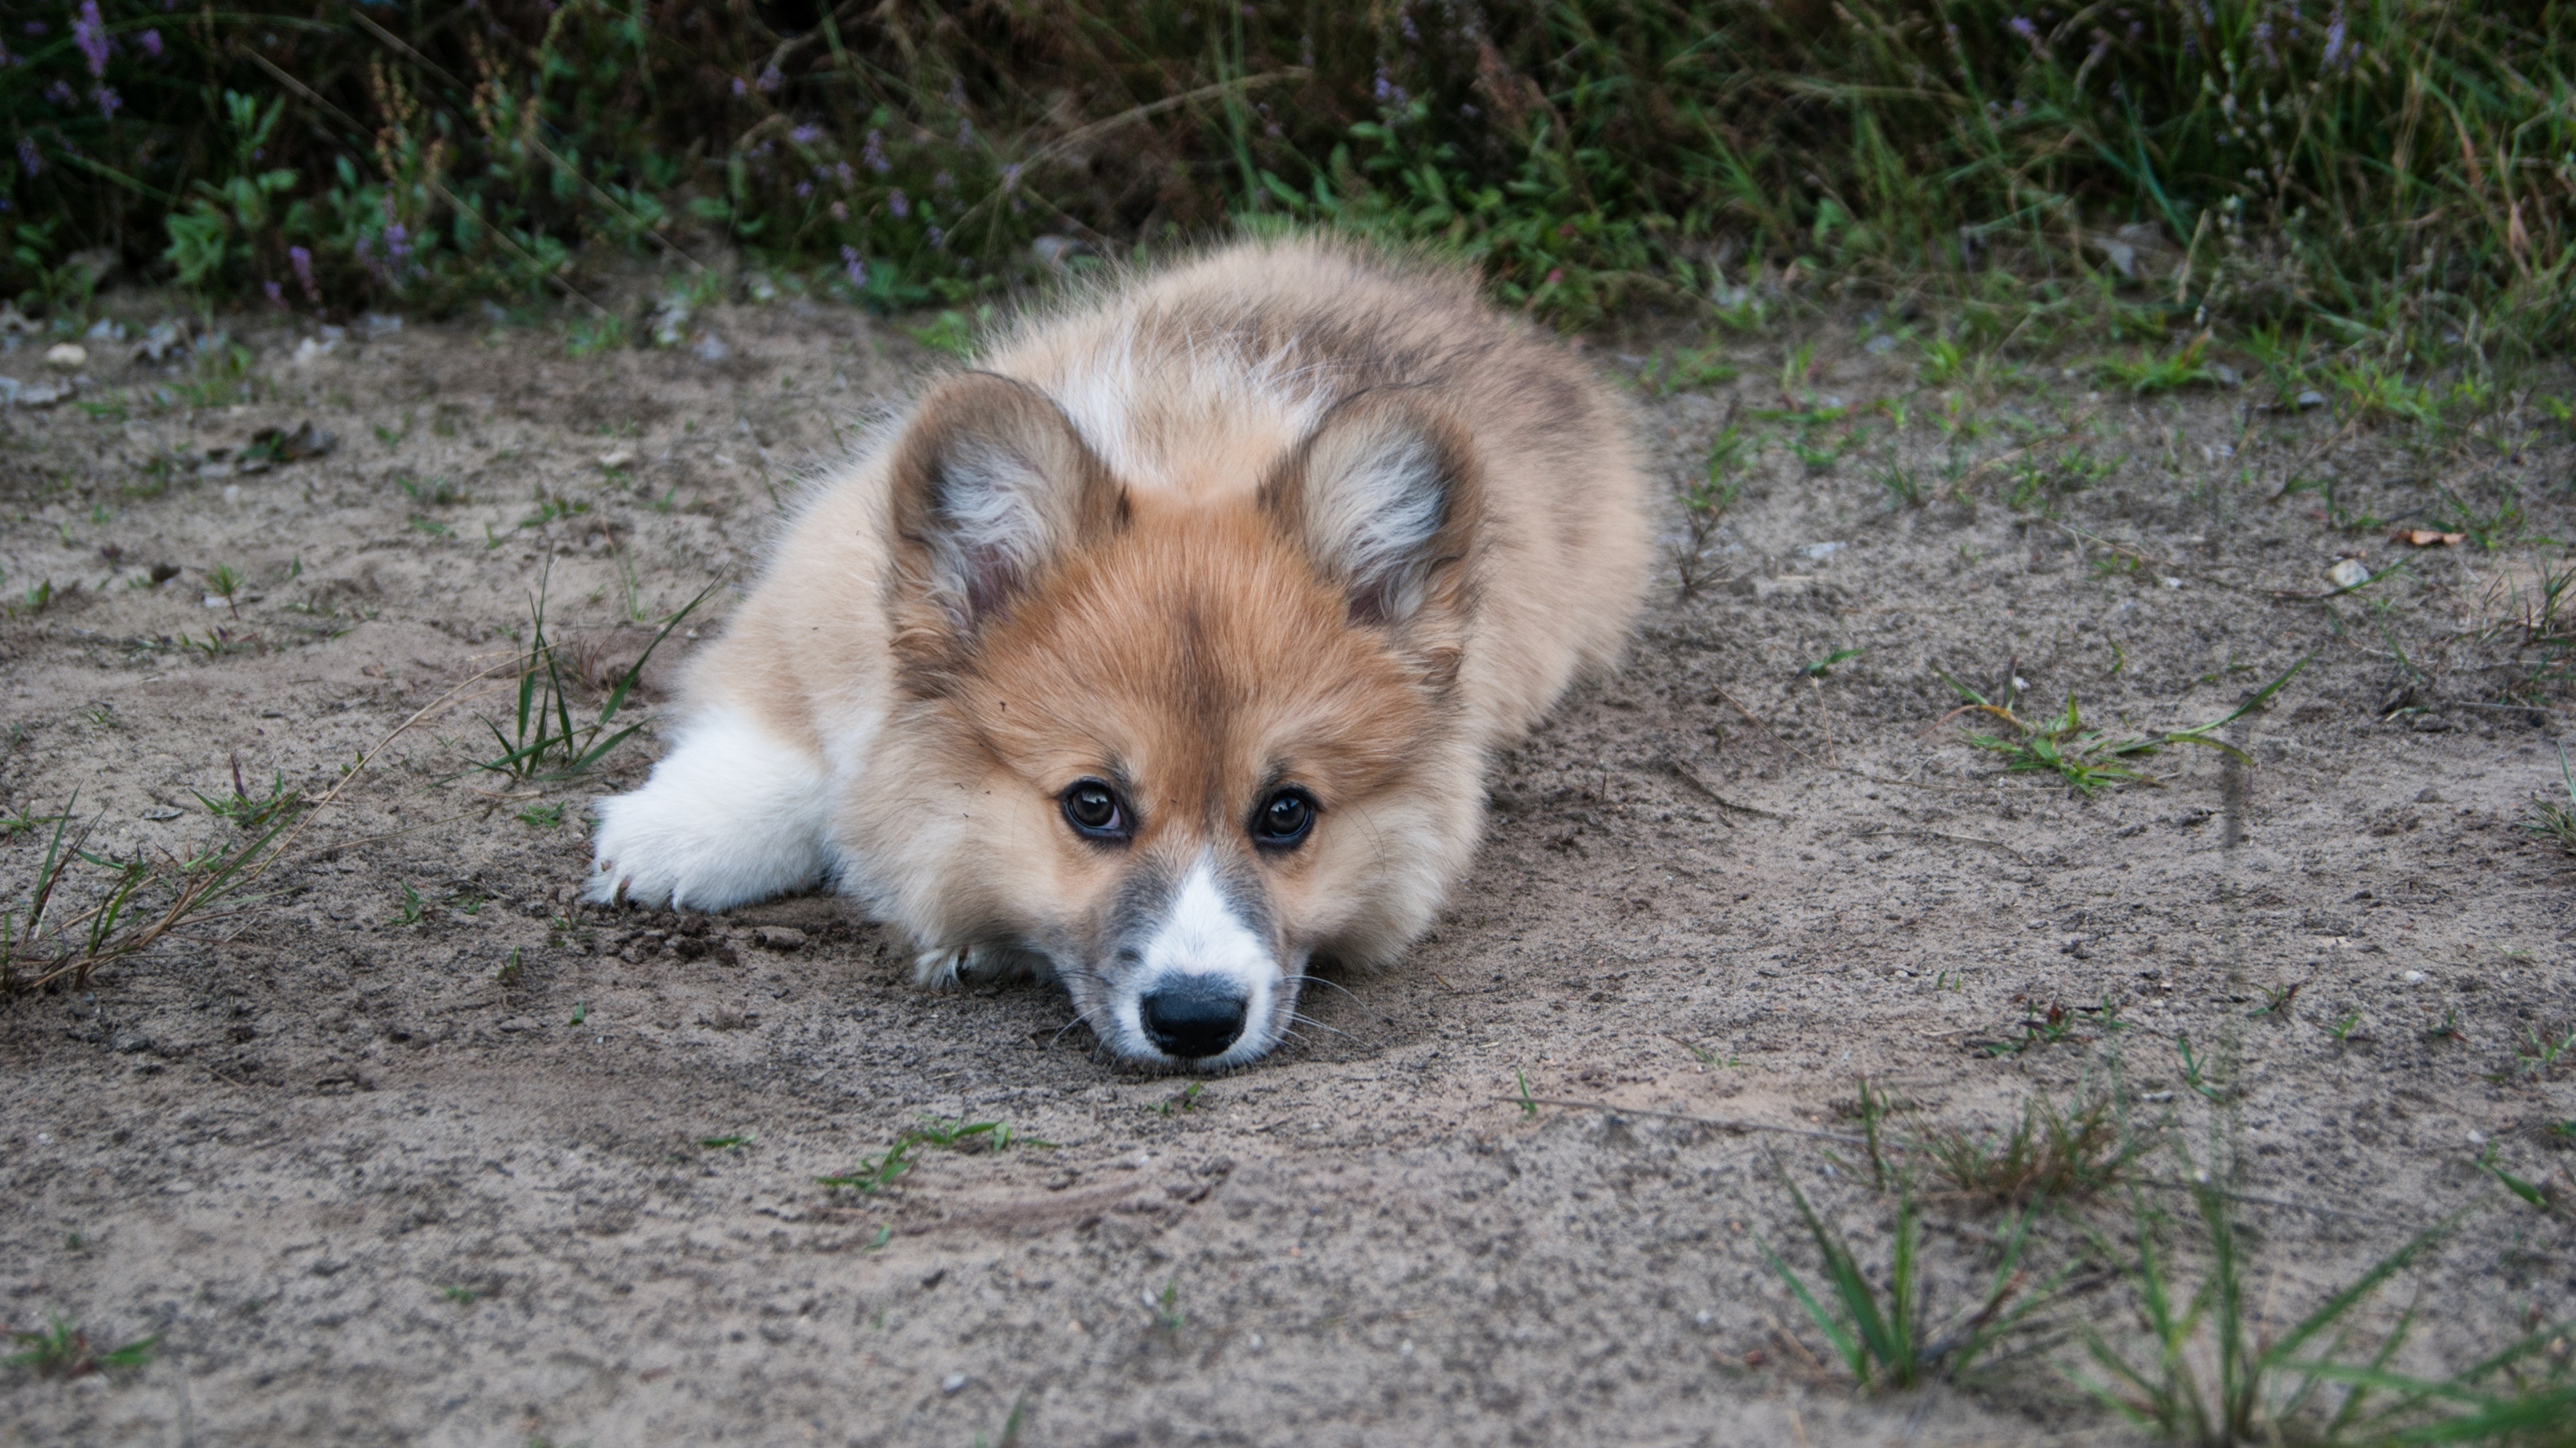
outdoor, hiking, puppy, dog, pet, relax, mammal, family, dogs, animals, vertebrate, corgi, dog breed, welschcorgi, dog like mammal, wolfdog, carnivoran, dog breed group, greenland dog, eurasier, icelandic sheepdog